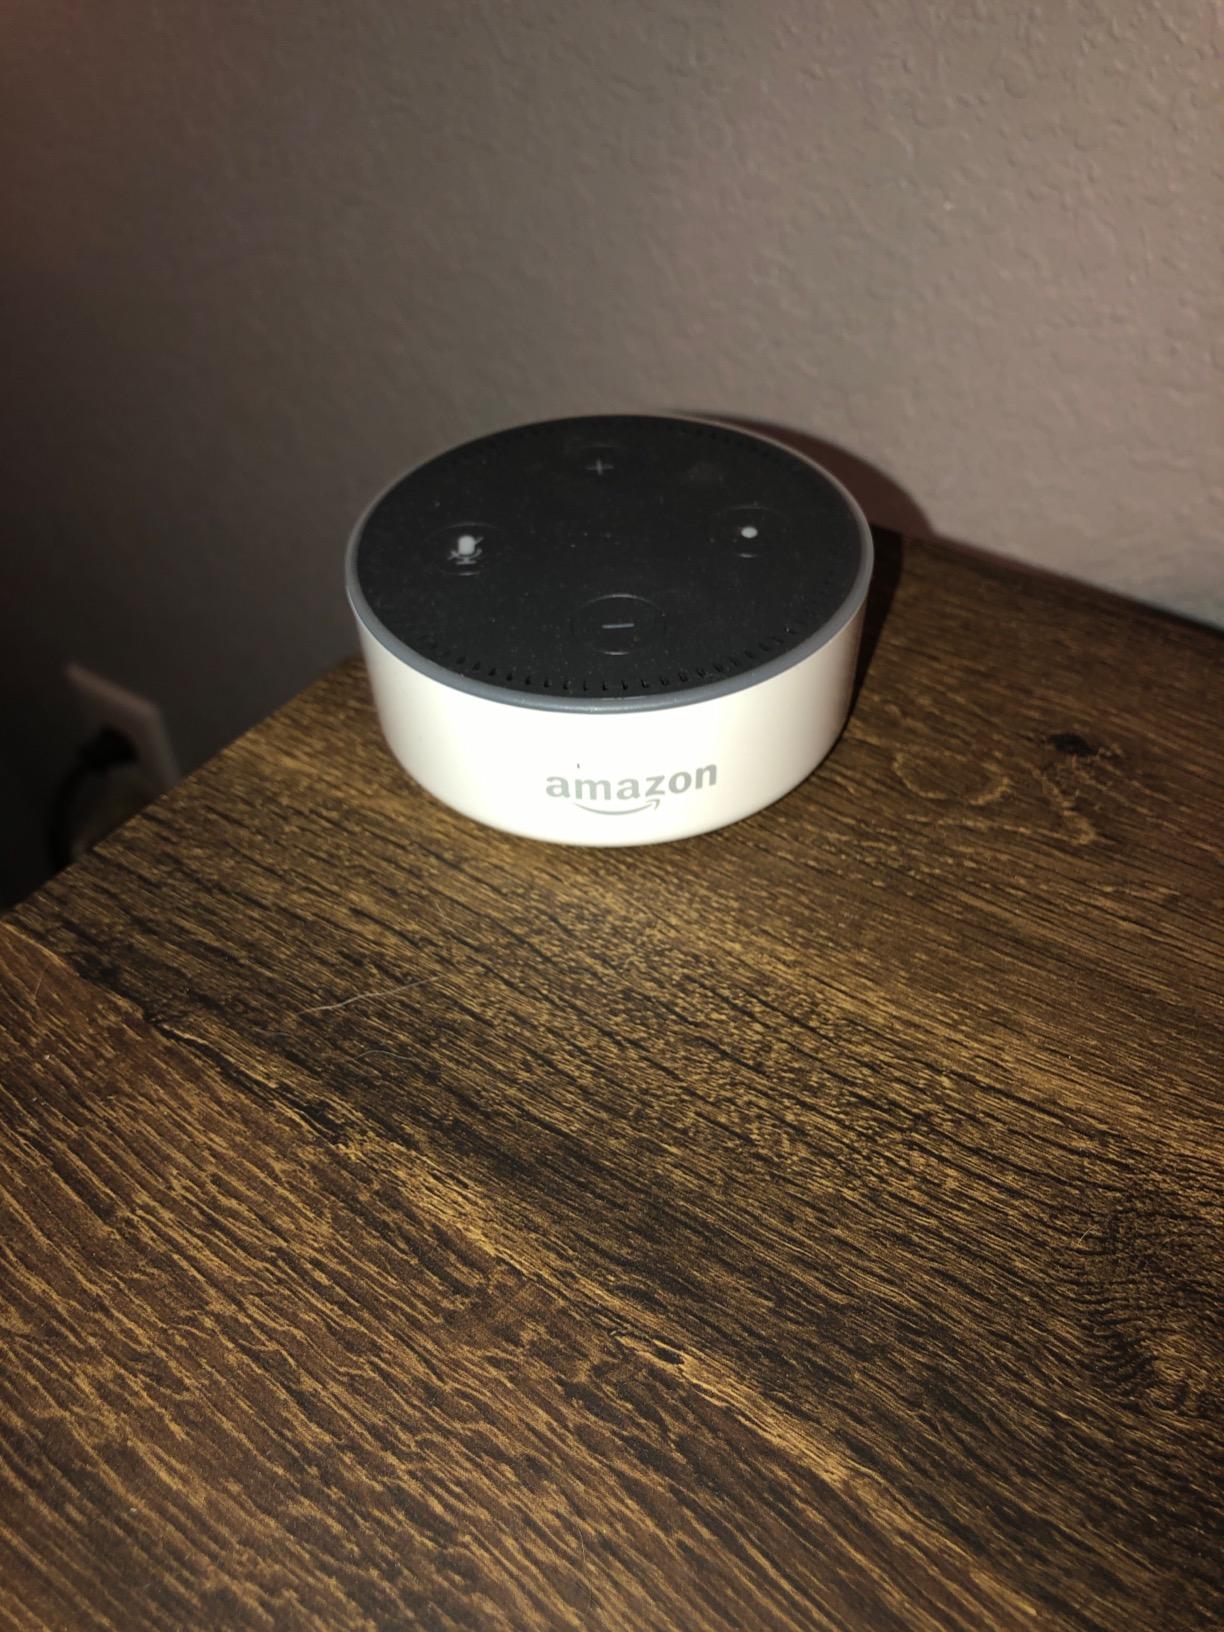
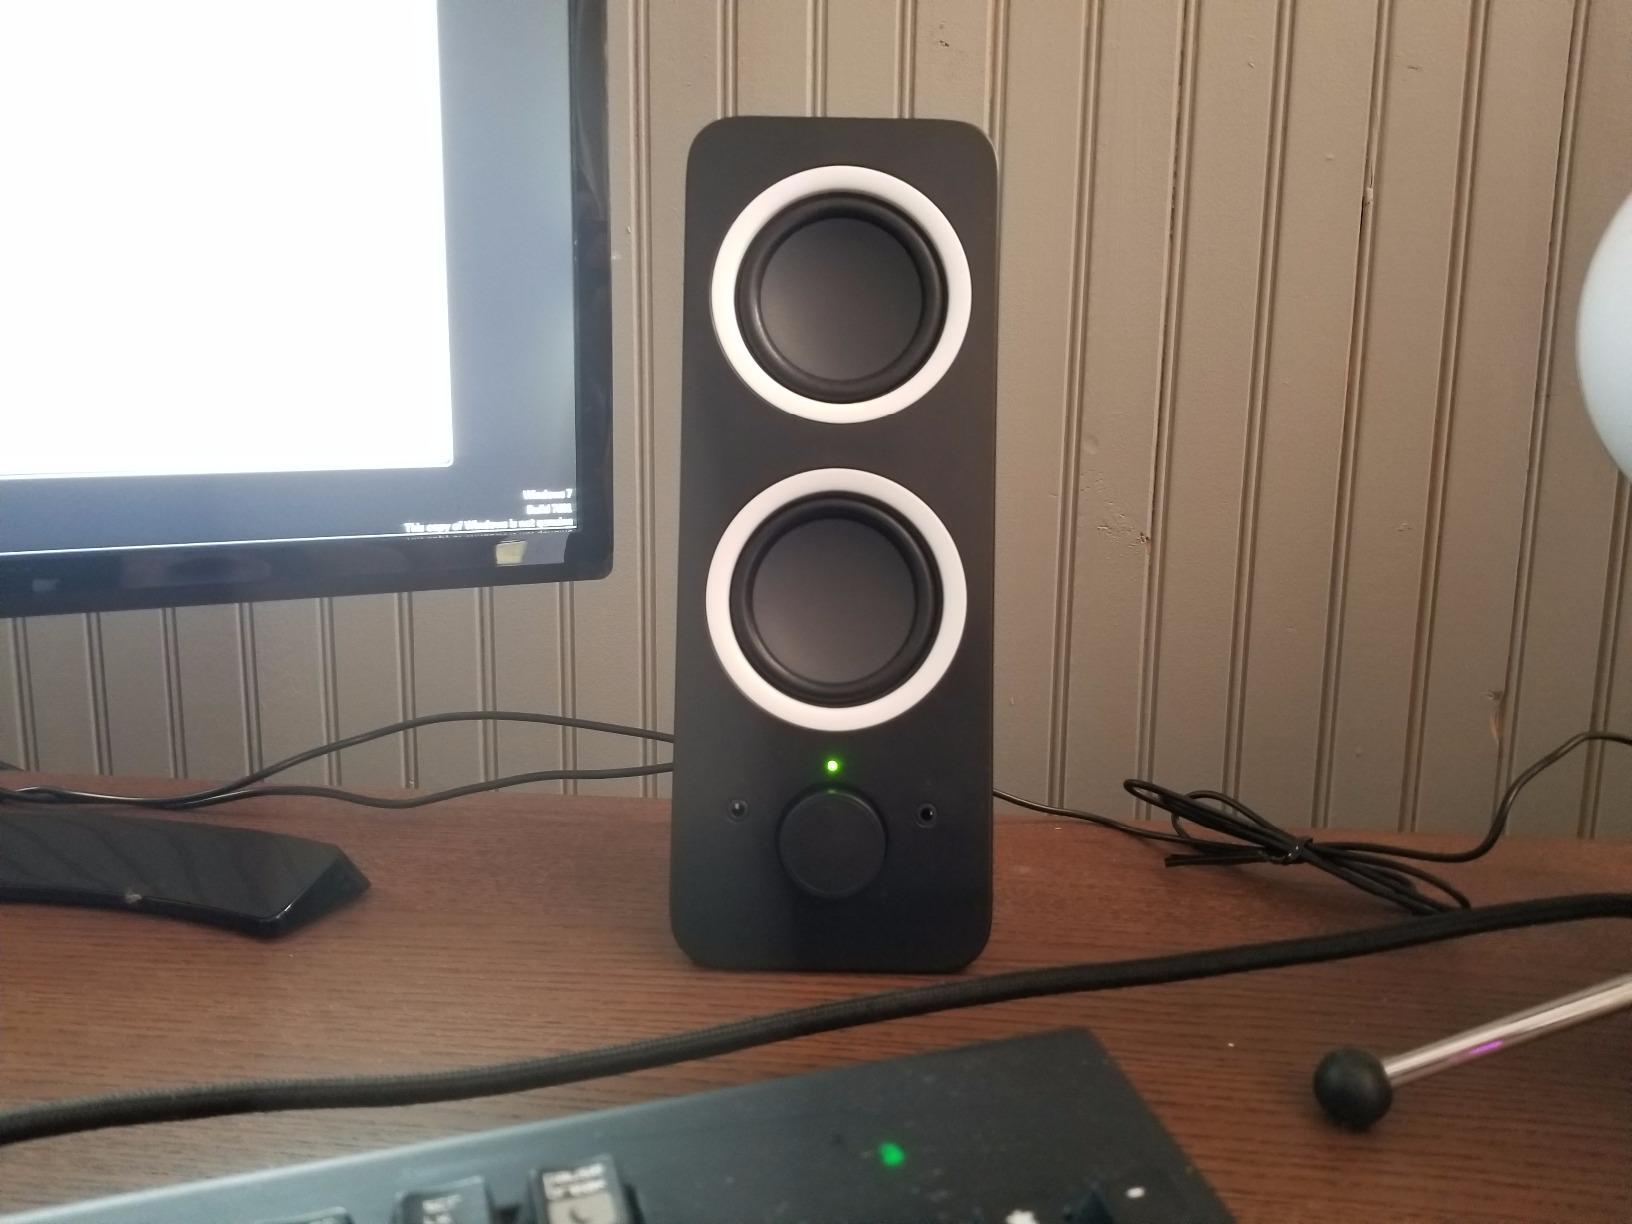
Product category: speaker
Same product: no